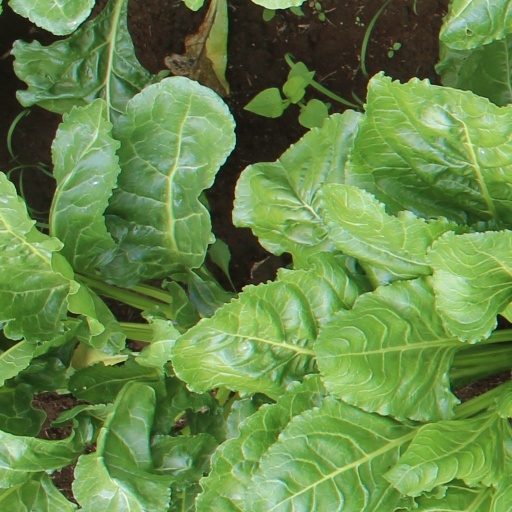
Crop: sugar beet